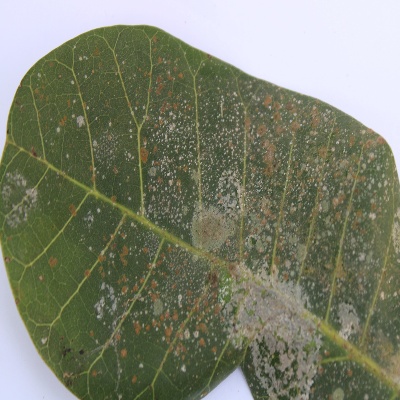
Crop: Cashew
Condition: red rust